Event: Nepal Earthquake
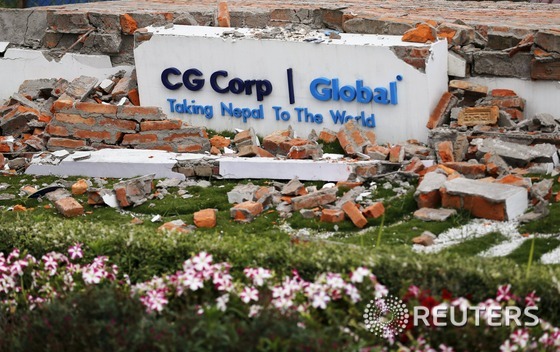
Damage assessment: damage